Immigration by country

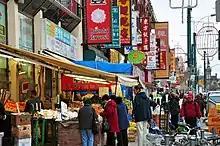
Chinatown in downtown Toronto, Ontario, 2009

Between 2000 and 2014, Canada accepted 200,000 to 271,000 immigrants per year, mainly from three categories: skilled workers, people with family members already in the country, and humanitarian cases. In 2019, 1 in 5 Canadians was an immigrant. Since the 1990s, the majority of immigrants have come from Asia. The leading emigrating countries were China, Philippines and India. India was the third largest source country for immigration to Canada in 2012. Newcomers tend to settle in the major urban areas of Toronto, Montreal and Vancouver. After Justin Trudeau became Prime Minister in 2015, he increased immigration targets. Population and housing prices rose more in Canada than in any other G7 country. In 2022, a record 400,000 immigrants and 600,000 non-permanent residents, were admitted. Trudeau acknowledged Canada does not have enough housing supply to reflect the dramatic increase in population growth (demand), and despite years of funding, strategies and initiatives, several cities across Canada have declared States of Emergency on Homelessness as of April 2023. Although housing and service concerns have been raised, Trudeau plans to increase the number of immigrants to 465,000 in 2023 and up to 500,000 by 2025, saying the higher targets are necessary to ensure economic prosperity. The new targets were recommended by the Advisory Council on Economic Growth established by the Liberal government in December 2015.